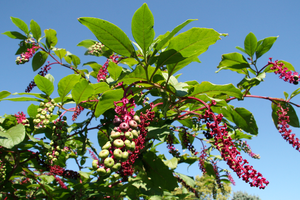
Le Raisin d'Amérique ou Teinturier est une espèce de plantes herbacées, vivaces, de la famille des Phytolaccaceae, parfois aussi dénommée Épinard de Cayenne, Épinard des Indes, Phytolaque américaine, Faux vin, « Laque », « Herbe à la laque », « Vigne de Judée » ou encore plante à encre rouge. Elle est originaire du sud-est de l'Amérique du Nord, du Midwest et de la côte du golfe du Mexique.